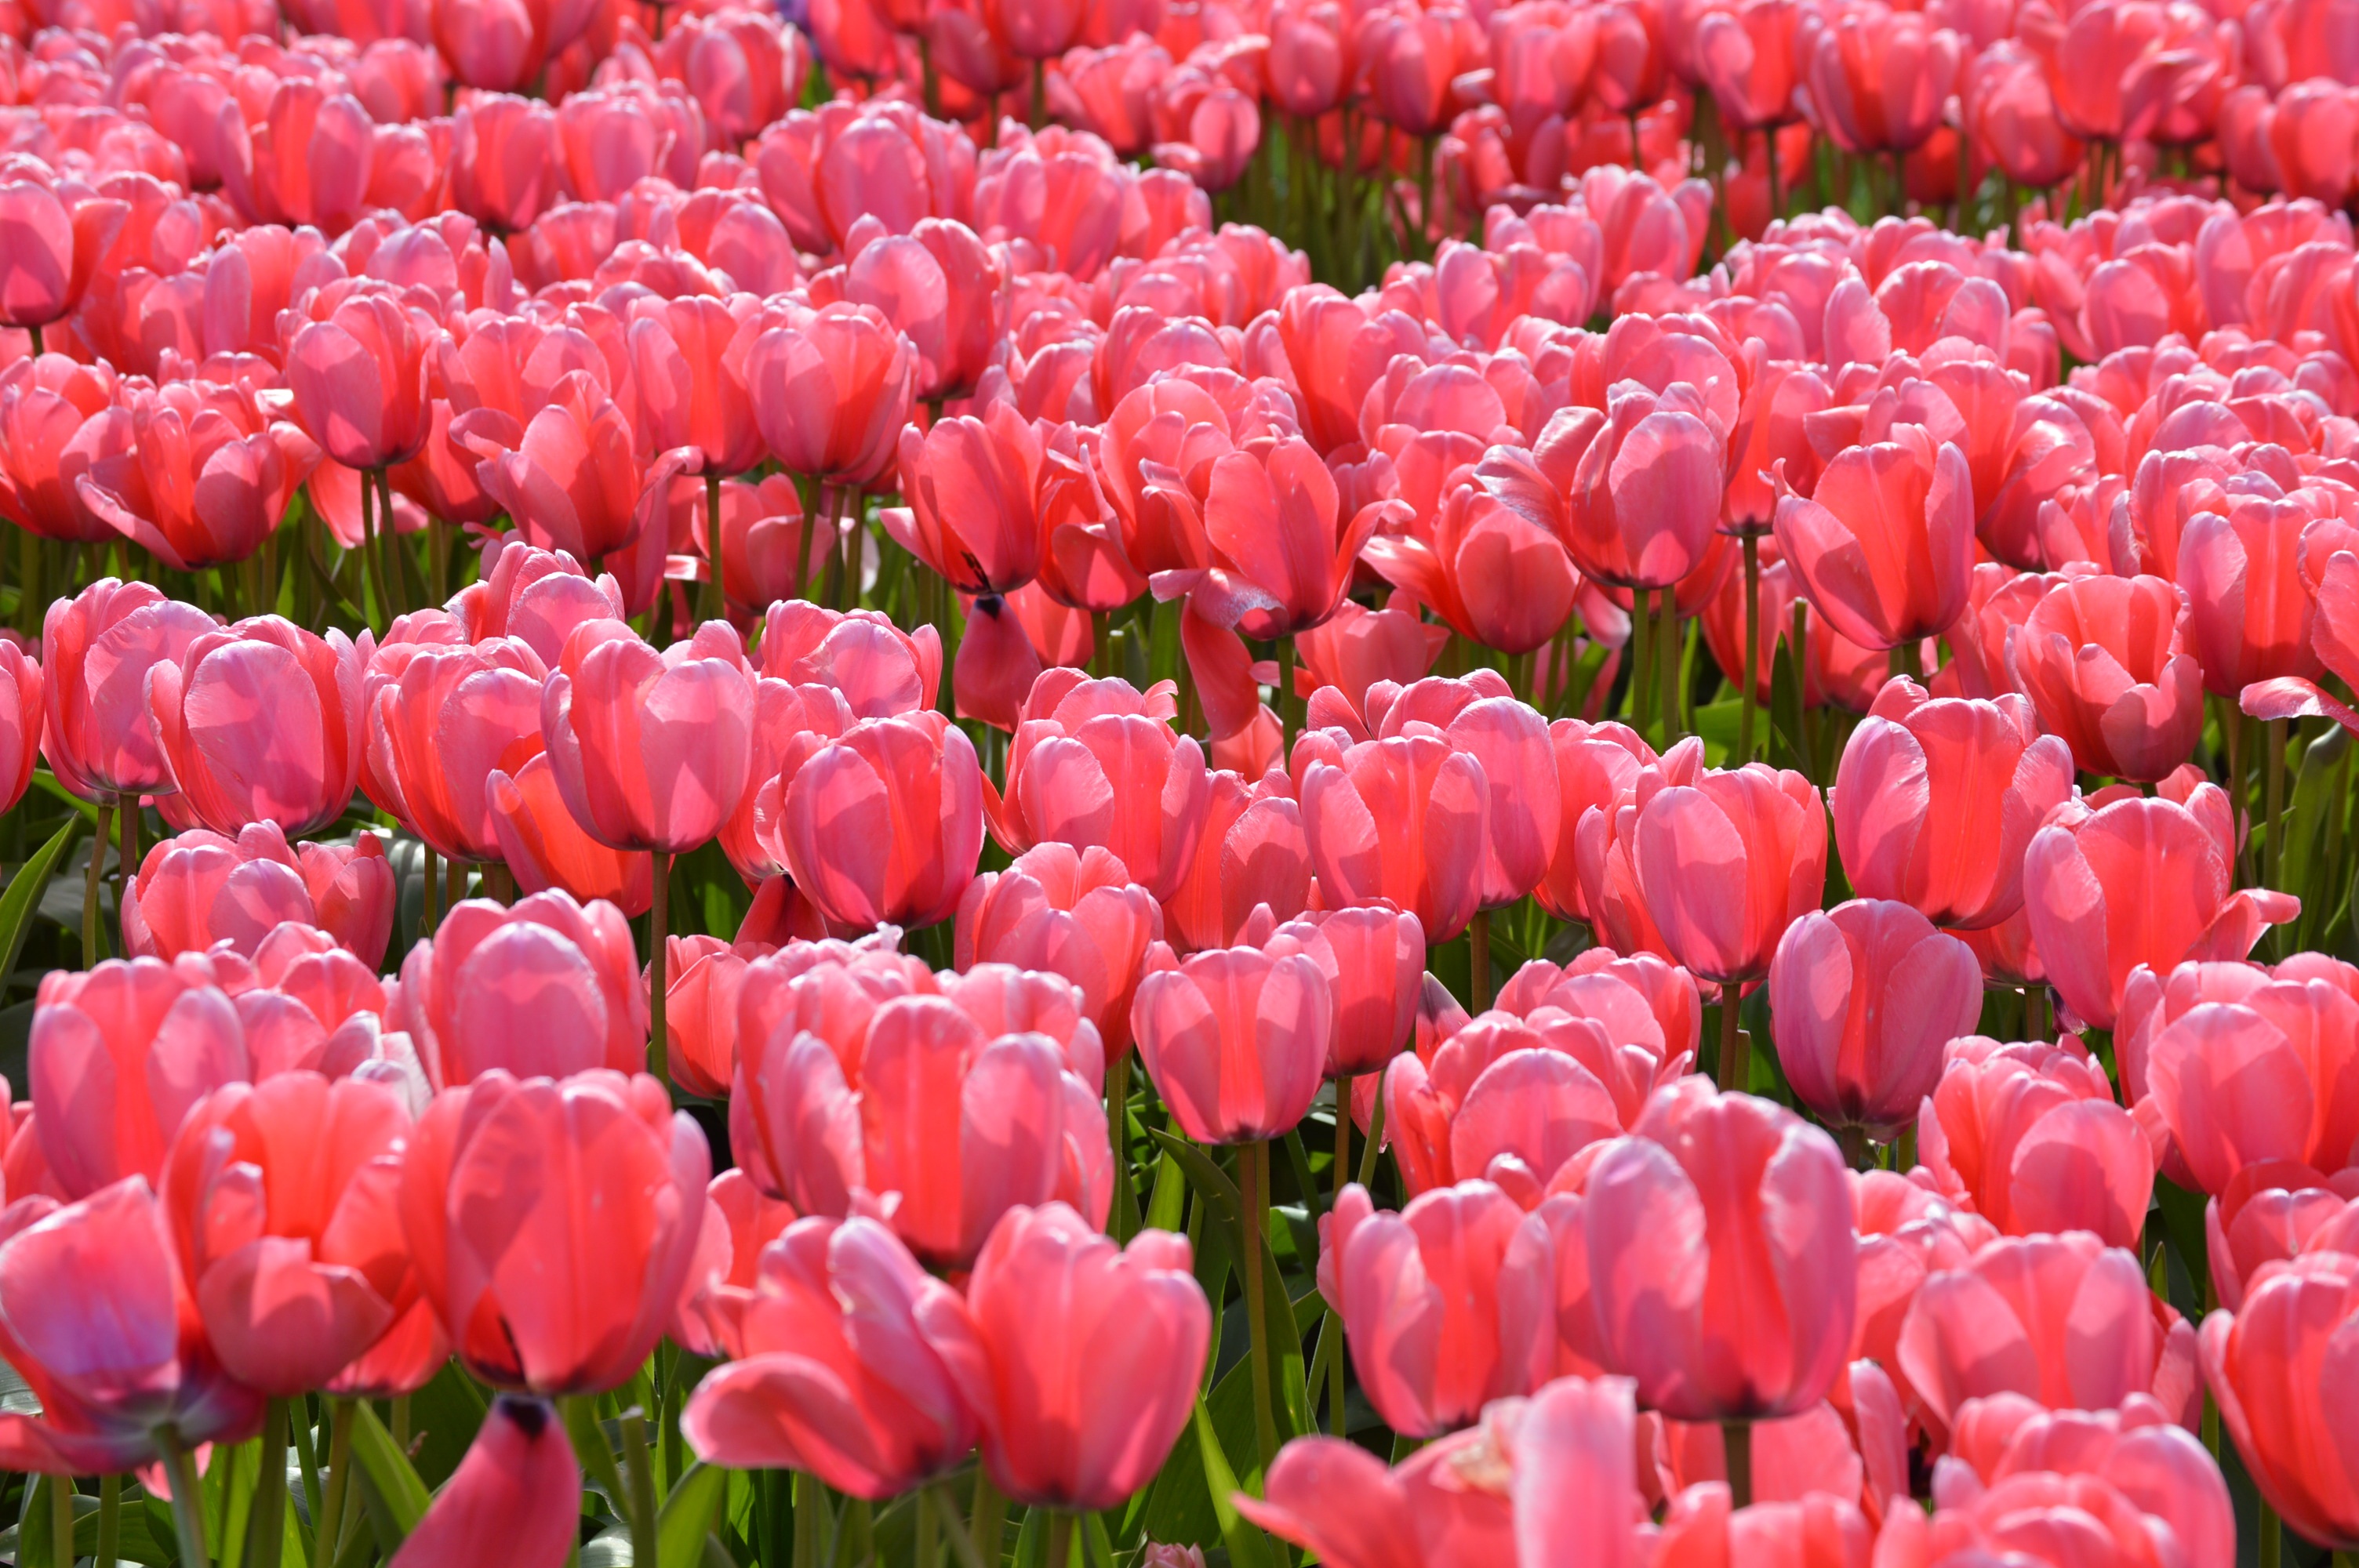
landscape, nature, plant, field, farm, stem, flower, purple, petal, bloom, valley, tulip, spring, green, red, farming, scenic, scenery, blooming, colorful, agriculture, pink, flora, washington, northwest, blossoms, tulips, pacific, tulipa, flowering plant, lily family, land plant, skagit